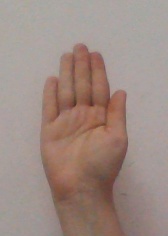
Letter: seen